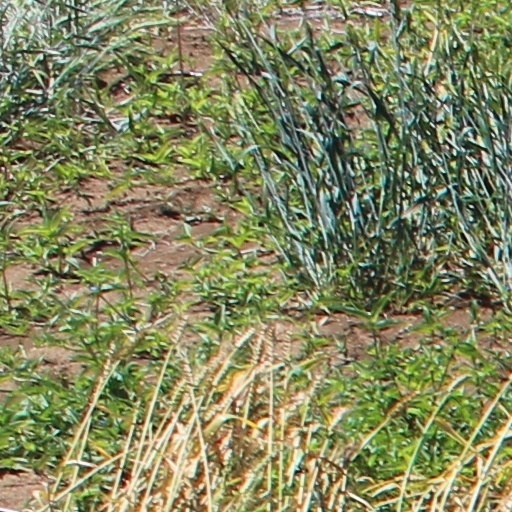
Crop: wheat